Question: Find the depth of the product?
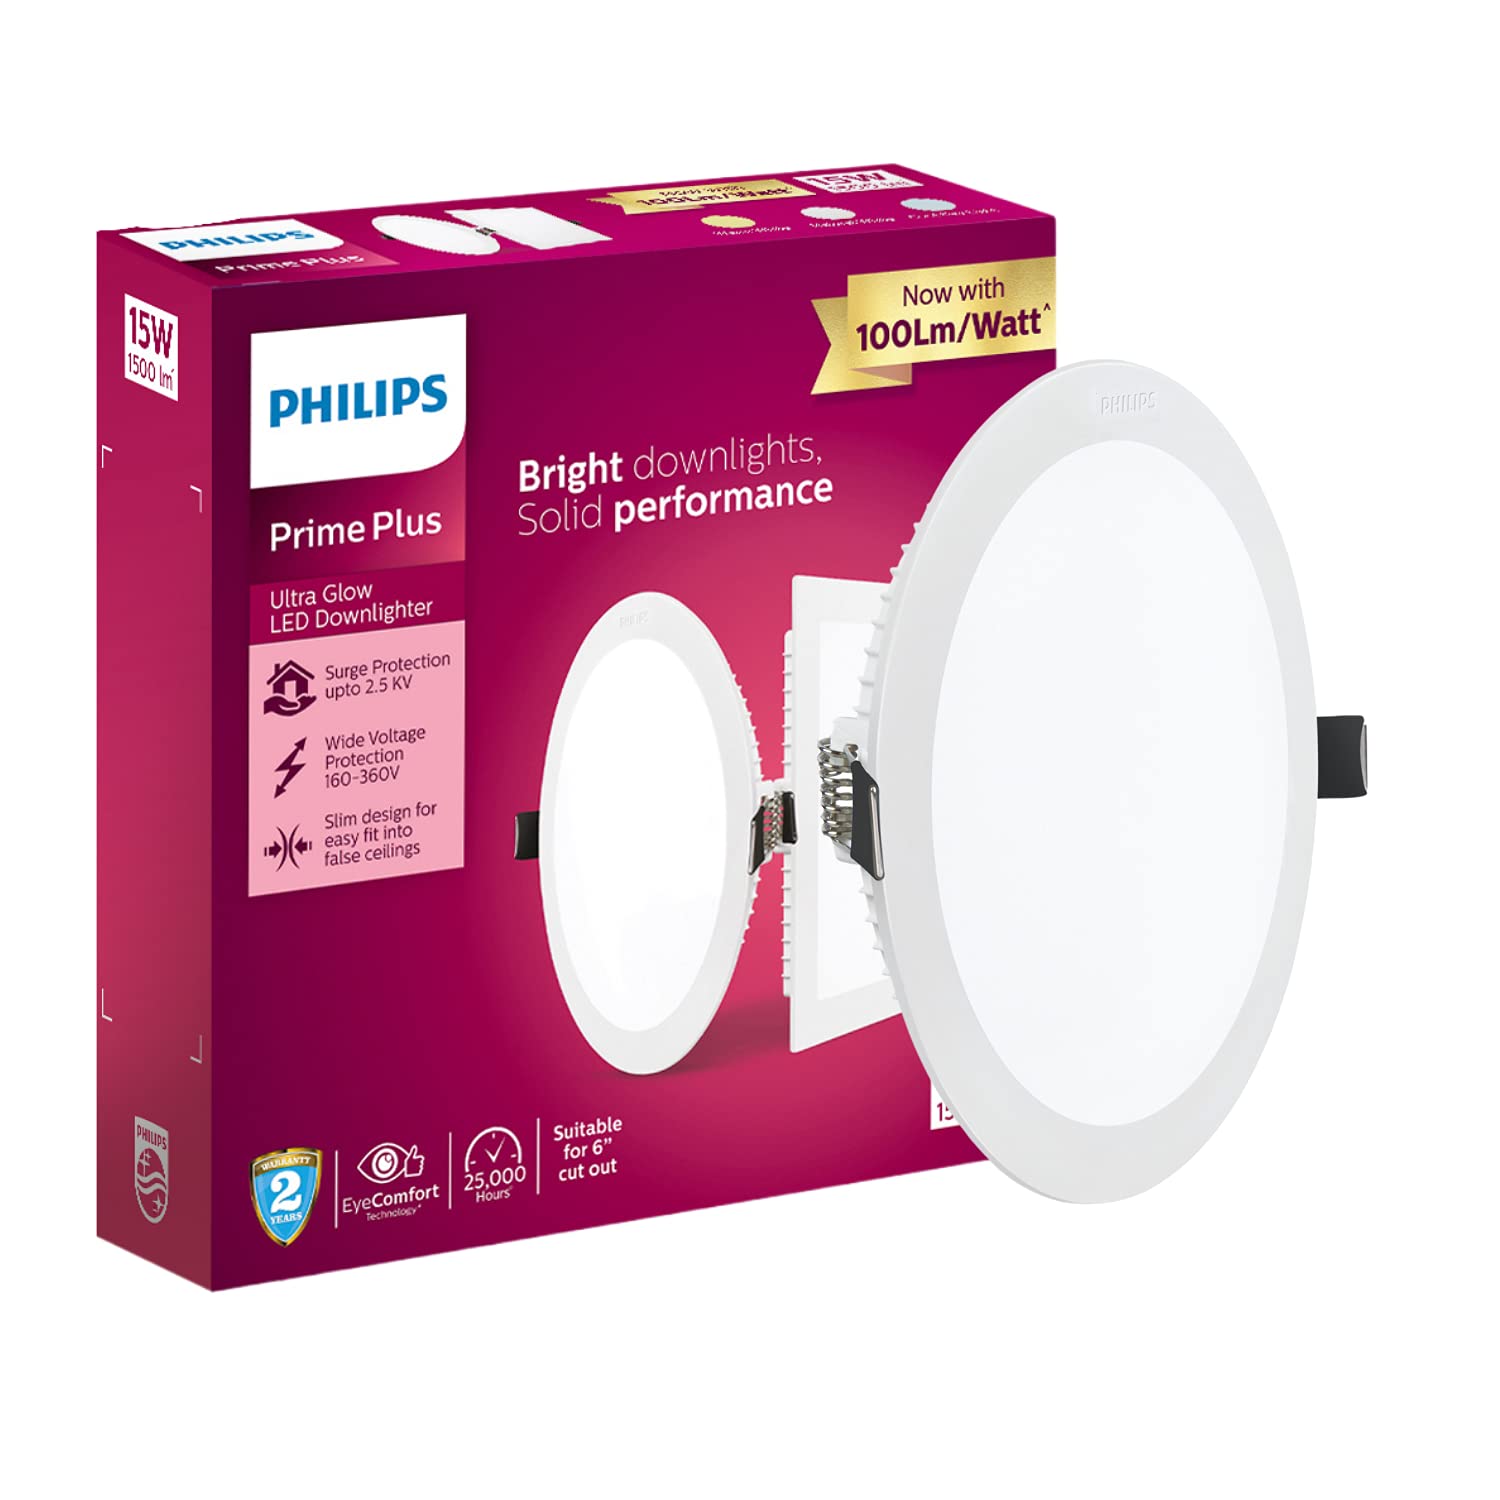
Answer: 6.0 inch